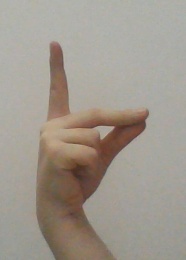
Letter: ta